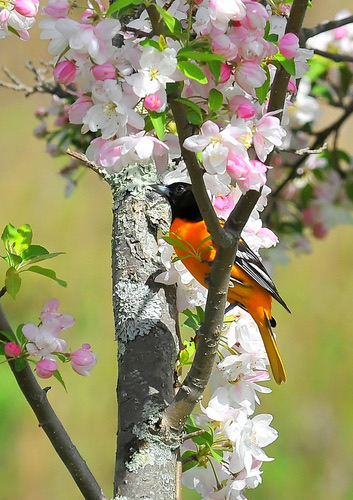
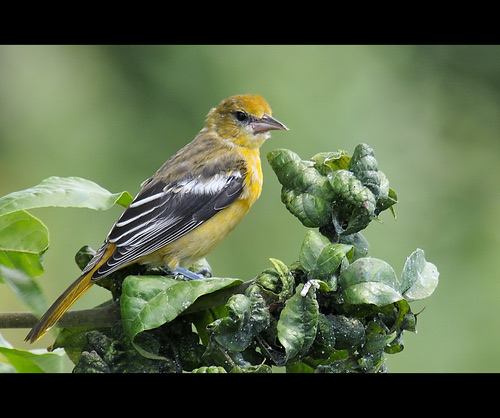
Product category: misc
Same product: yes